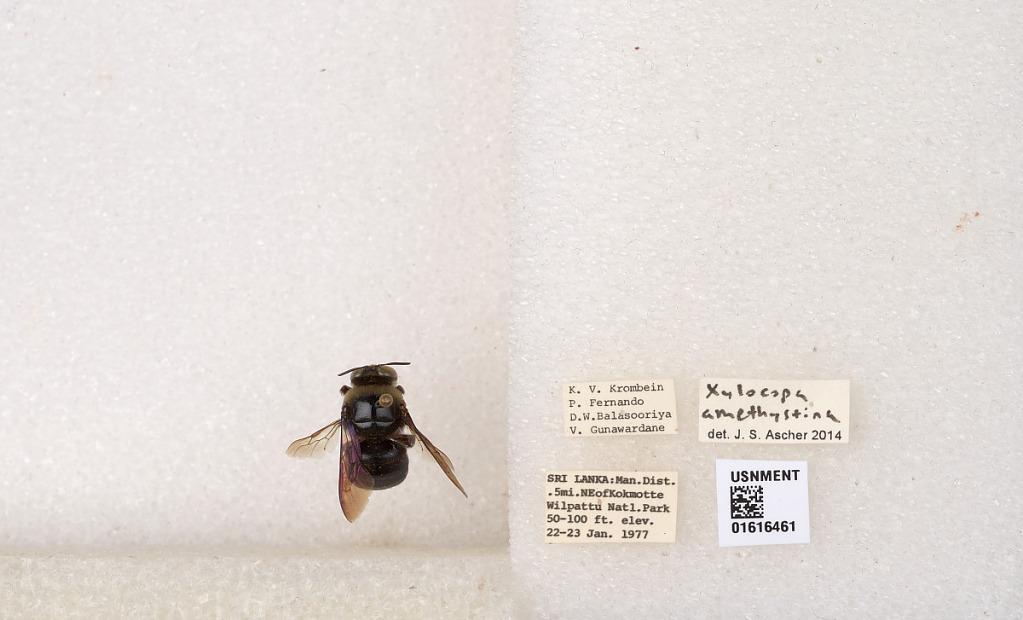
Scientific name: Xylocopa (Nodula) amethystina (Fabricius)
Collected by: K. Krombein, P. Fernando, D. Balasooriya & V. Gunawardane
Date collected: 1977-1-22
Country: Sri Lanka
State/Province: Northern
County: Mannar
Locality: .5 mi NE of Kokmotte Wilpattu National Park
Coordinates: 8.4106, 80.051
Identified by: Ascher, J. S.